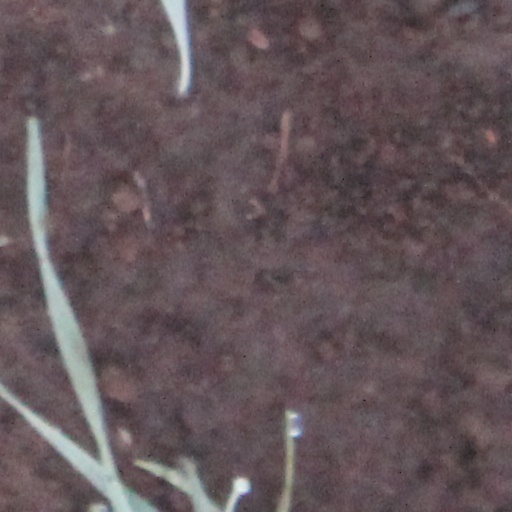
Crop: wheat